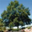
Label: maple_tree